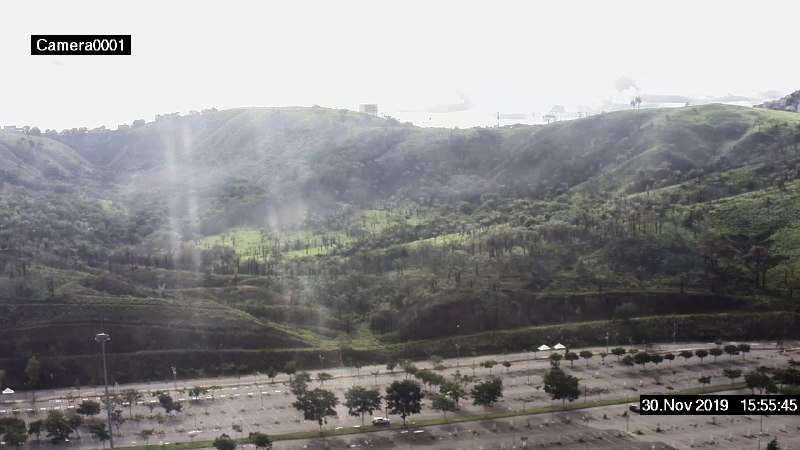
Fire: no
Smoke: no